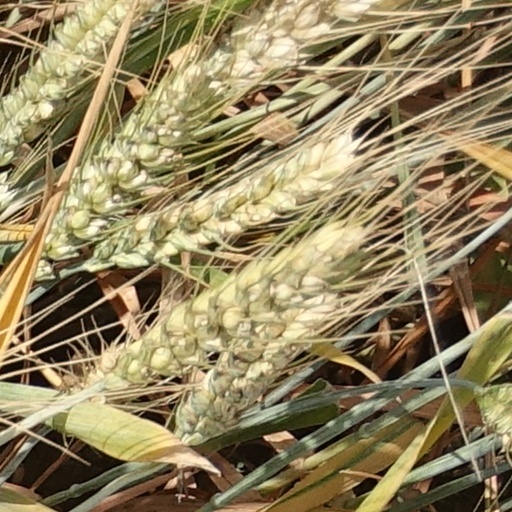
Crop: wheat